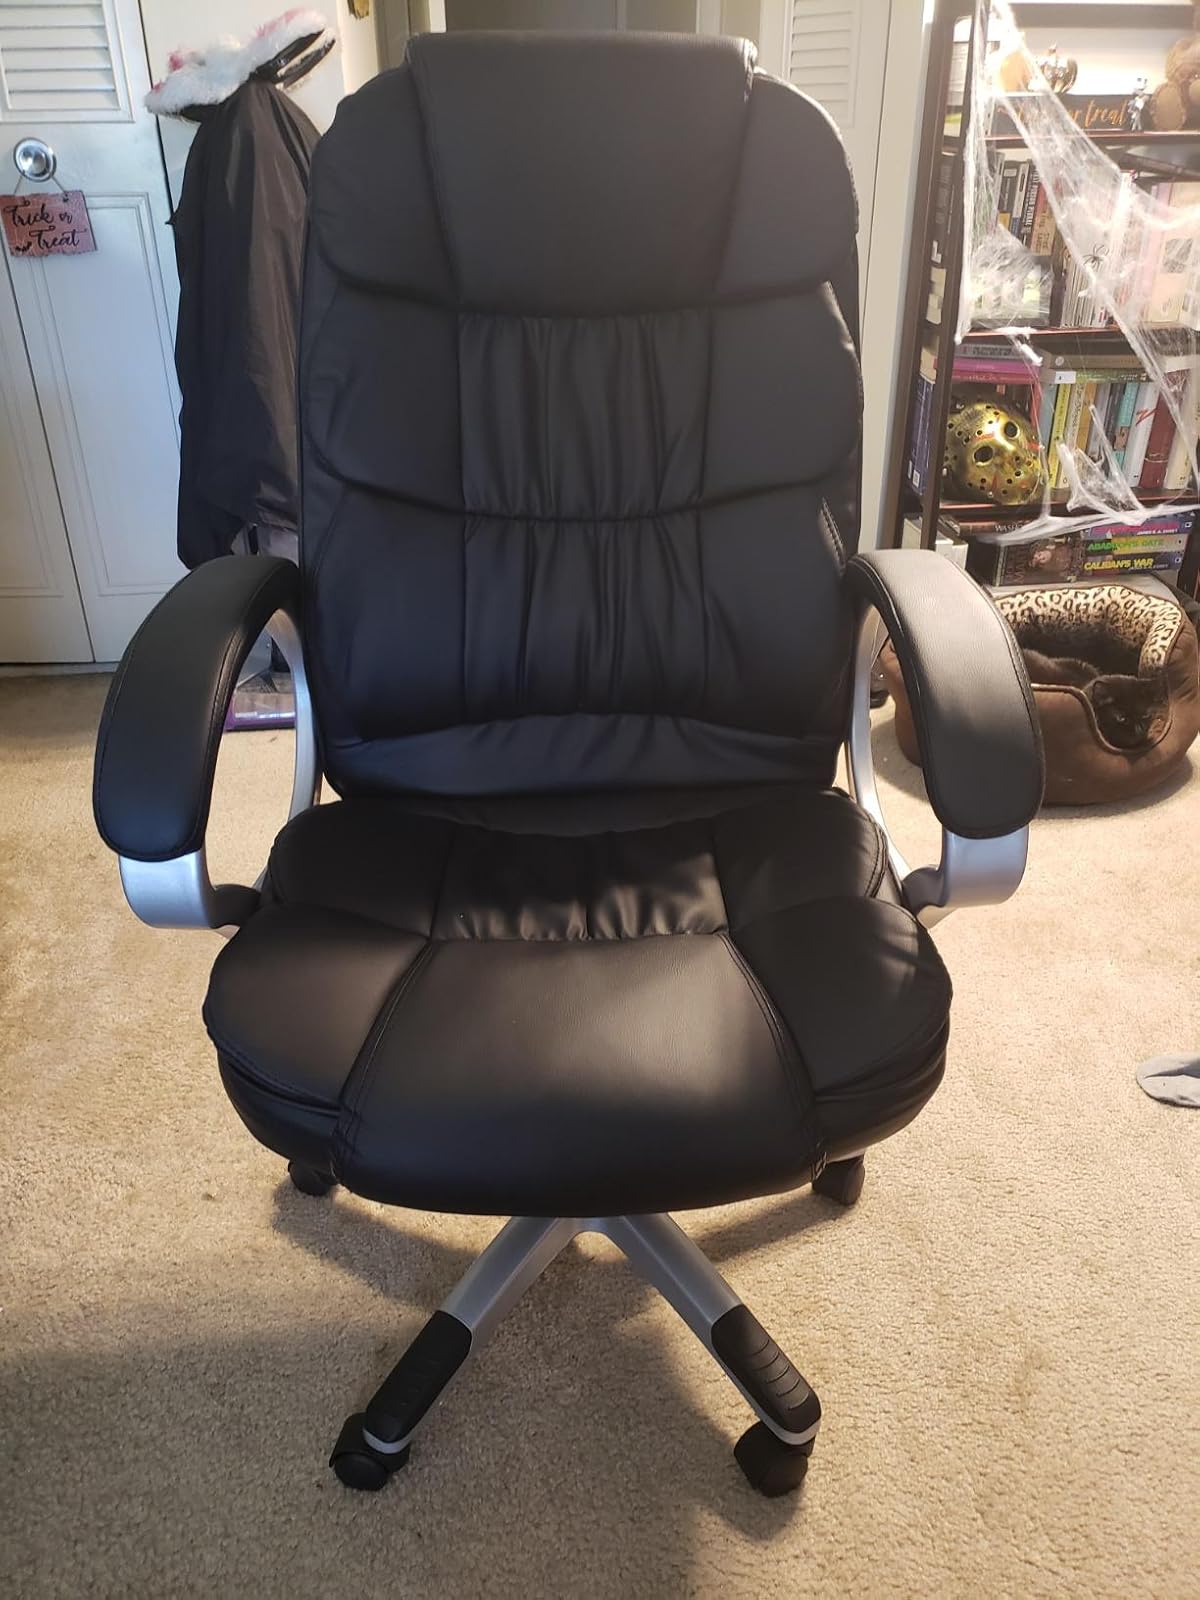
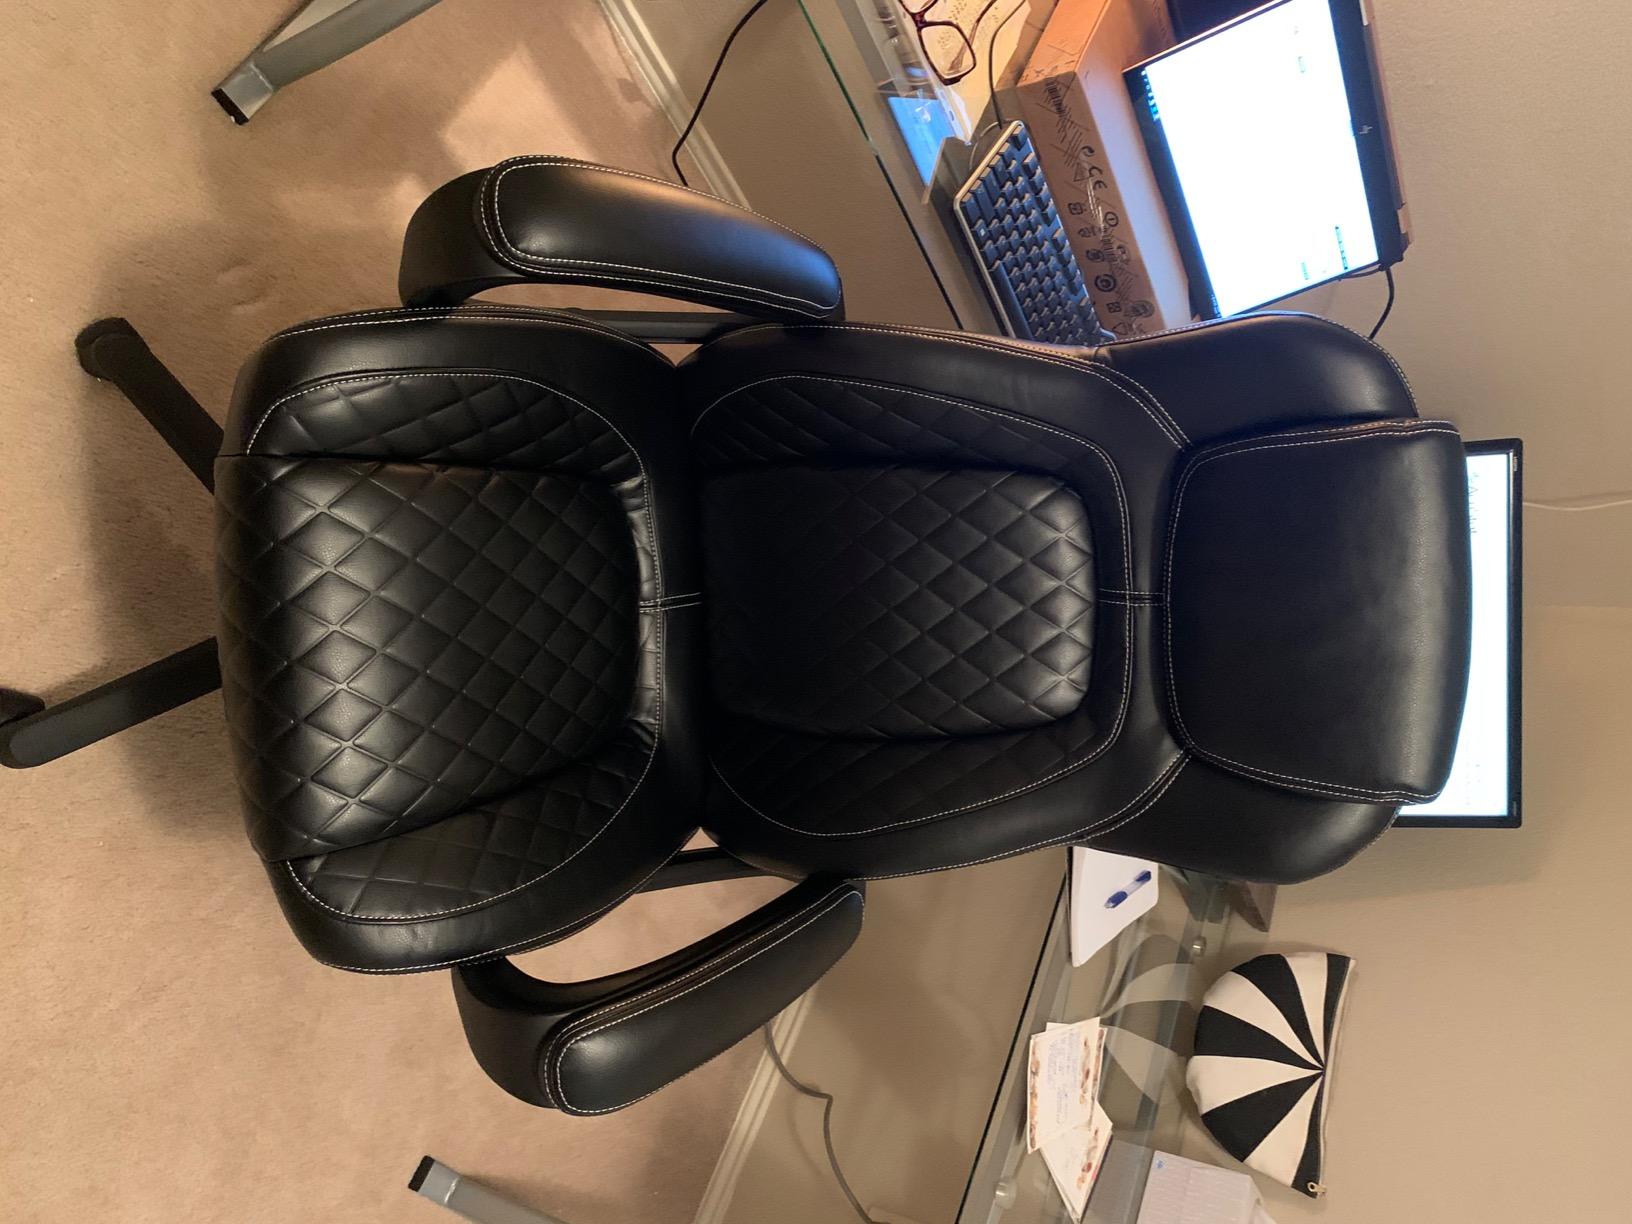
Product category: items_chair
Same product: no